Mike Stock

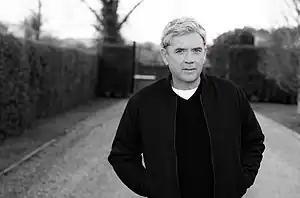
Mike Stock, 2019

Michael Stock (born 3 December 1951) is an English songwriter, record producer, musician, and member of the songwriting and production trio Stock Aitken Waterman. He has been responsible for over a hundred top-40 hits in the UK, including 16 number ones and is recognised as one of the most successful songwriters of all time by the "Guinness World Records". As part of Stock Aitken Waterman in the 1980s and 90s, he holds the UK record of 11 number one records with different acts. In the UK Singles Chart he has written 54 top-ten hits including 7 number ones.